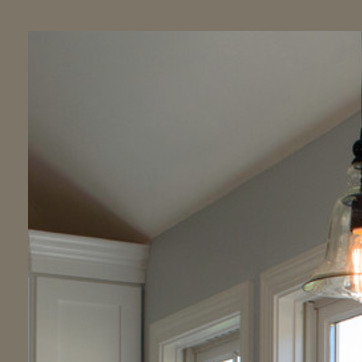
Material: painted